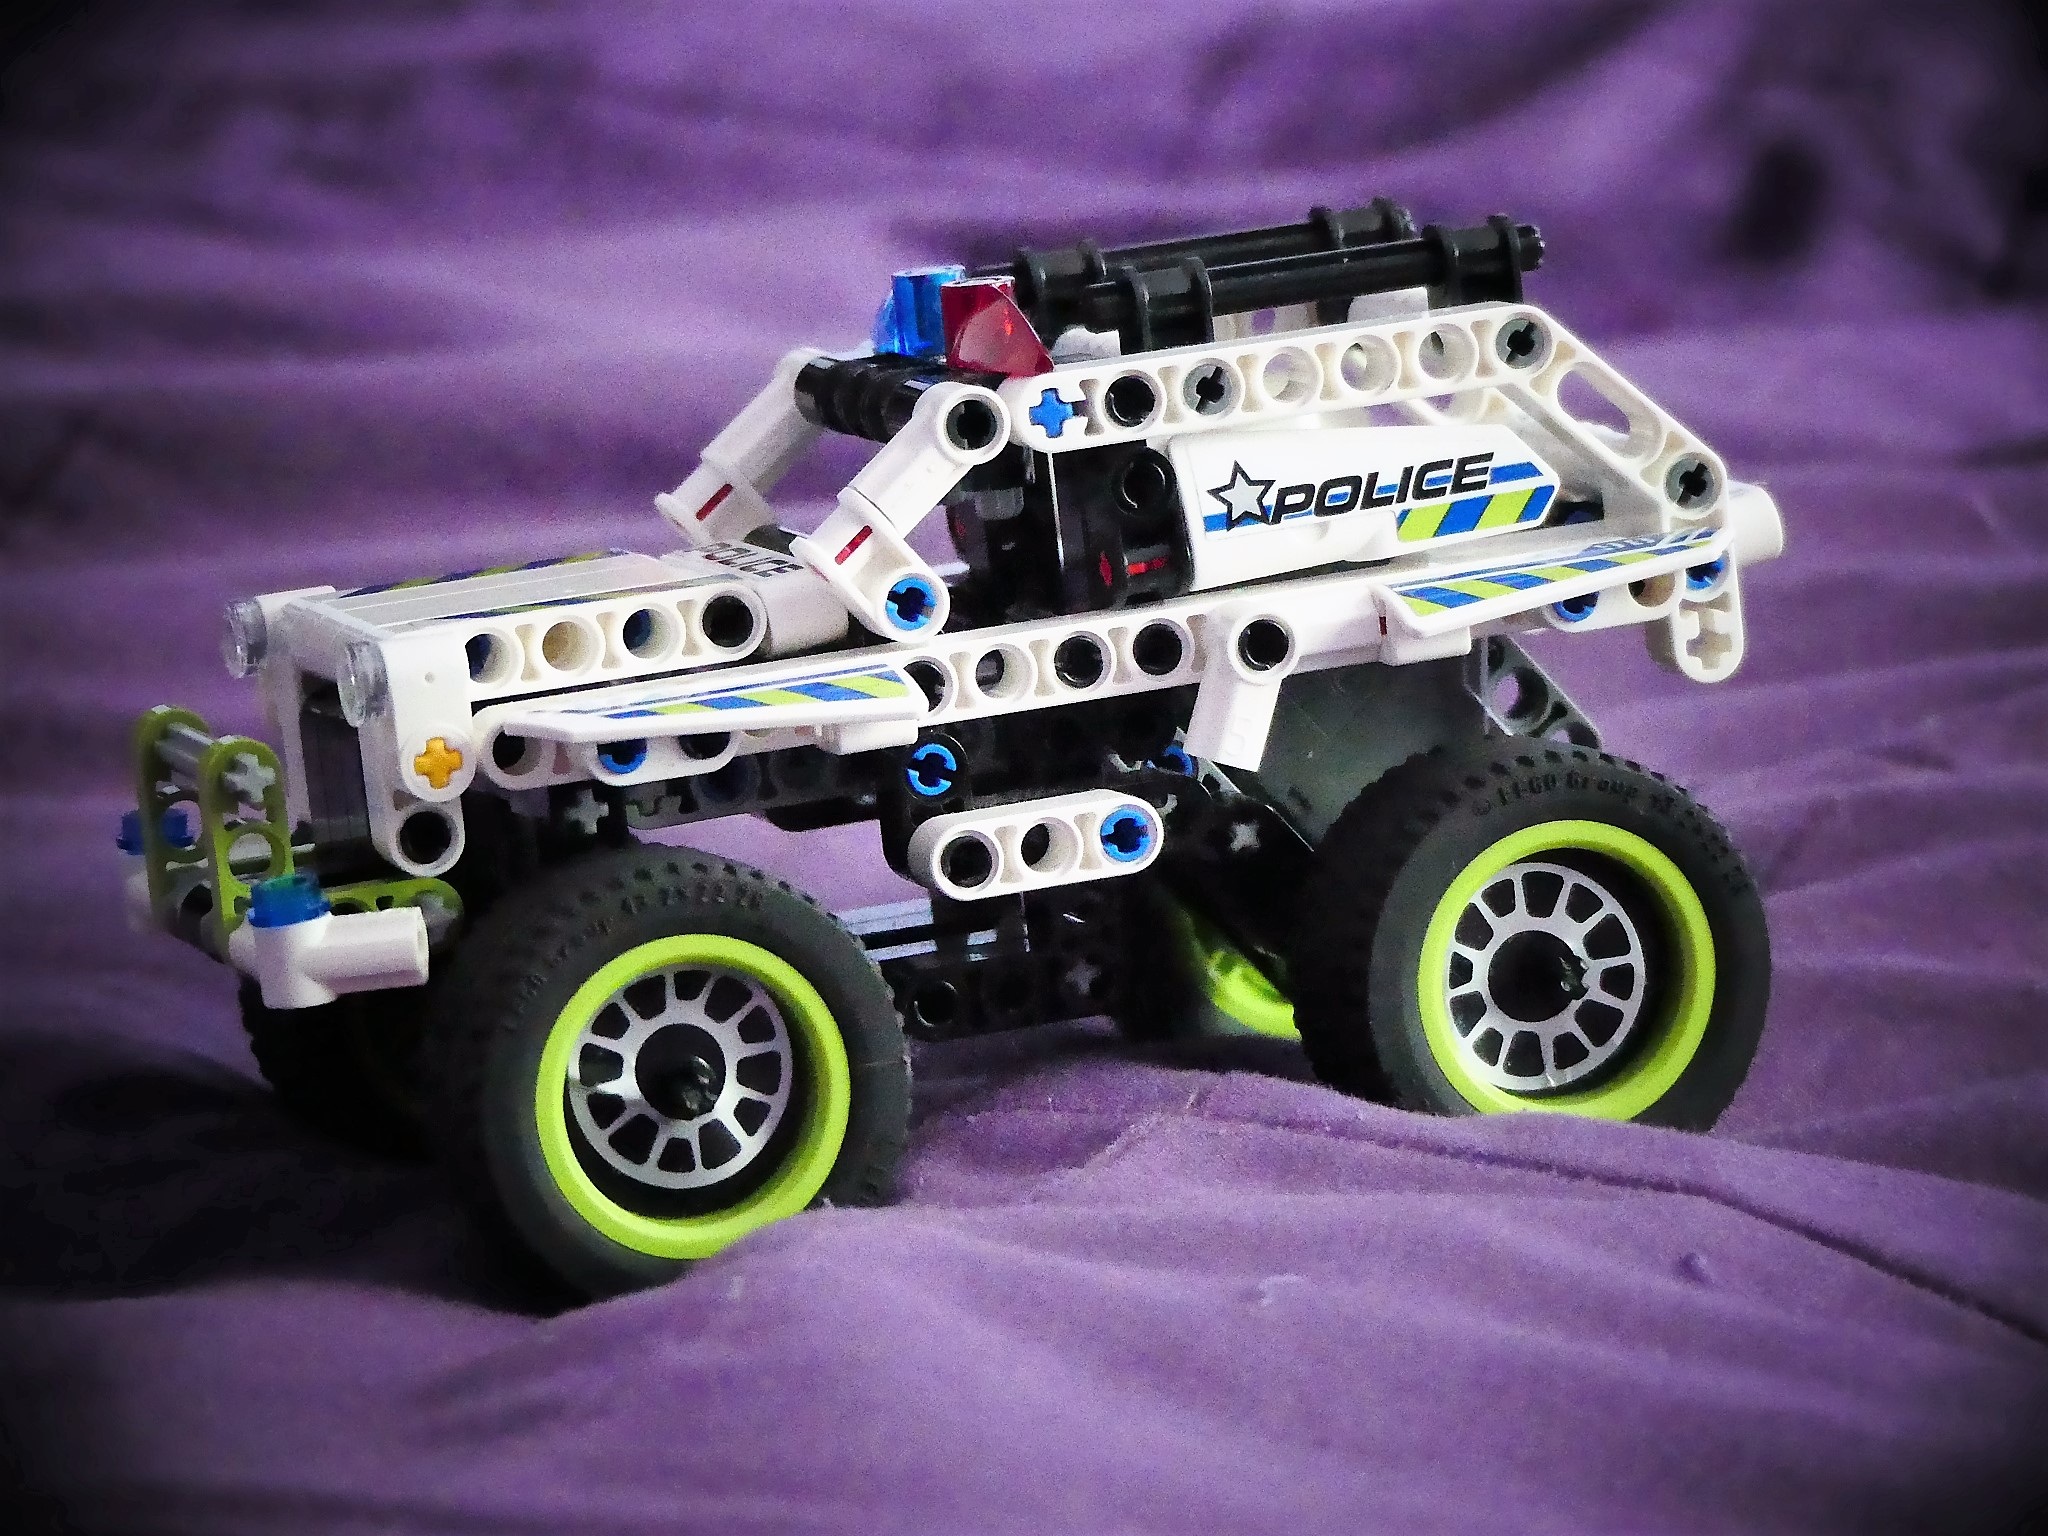
car, jeep, vehicle, auto, toy, race car, sports, racing, toys, toy car, monster truck, model car, off road driving, auto racing, automobile make, off roading, dirt track racing, off road racing